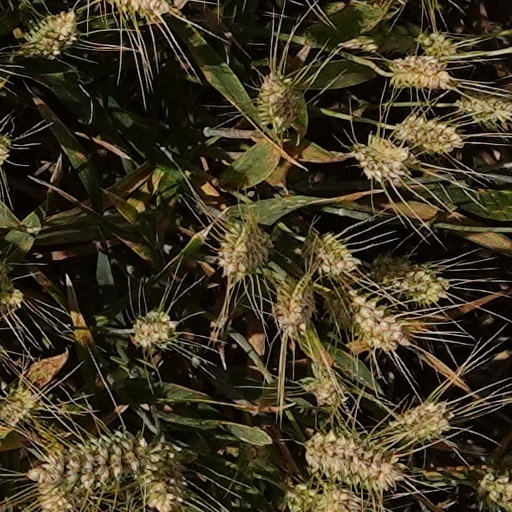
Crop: wheat